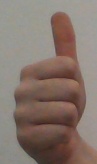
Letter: aleff